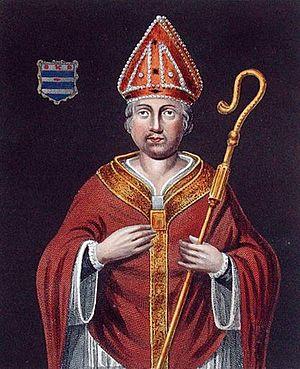
Lincoln College est l'un des Collèges de l'Université d'Oxford, situé sur Turl Street dans le centre d'Oxford. Lincoln a été fondé en 1427 par Richard Fleming, alors évêque de Lincoln. C'est le neuvième plus ancien collège de l'université d'Oxford encore existant.